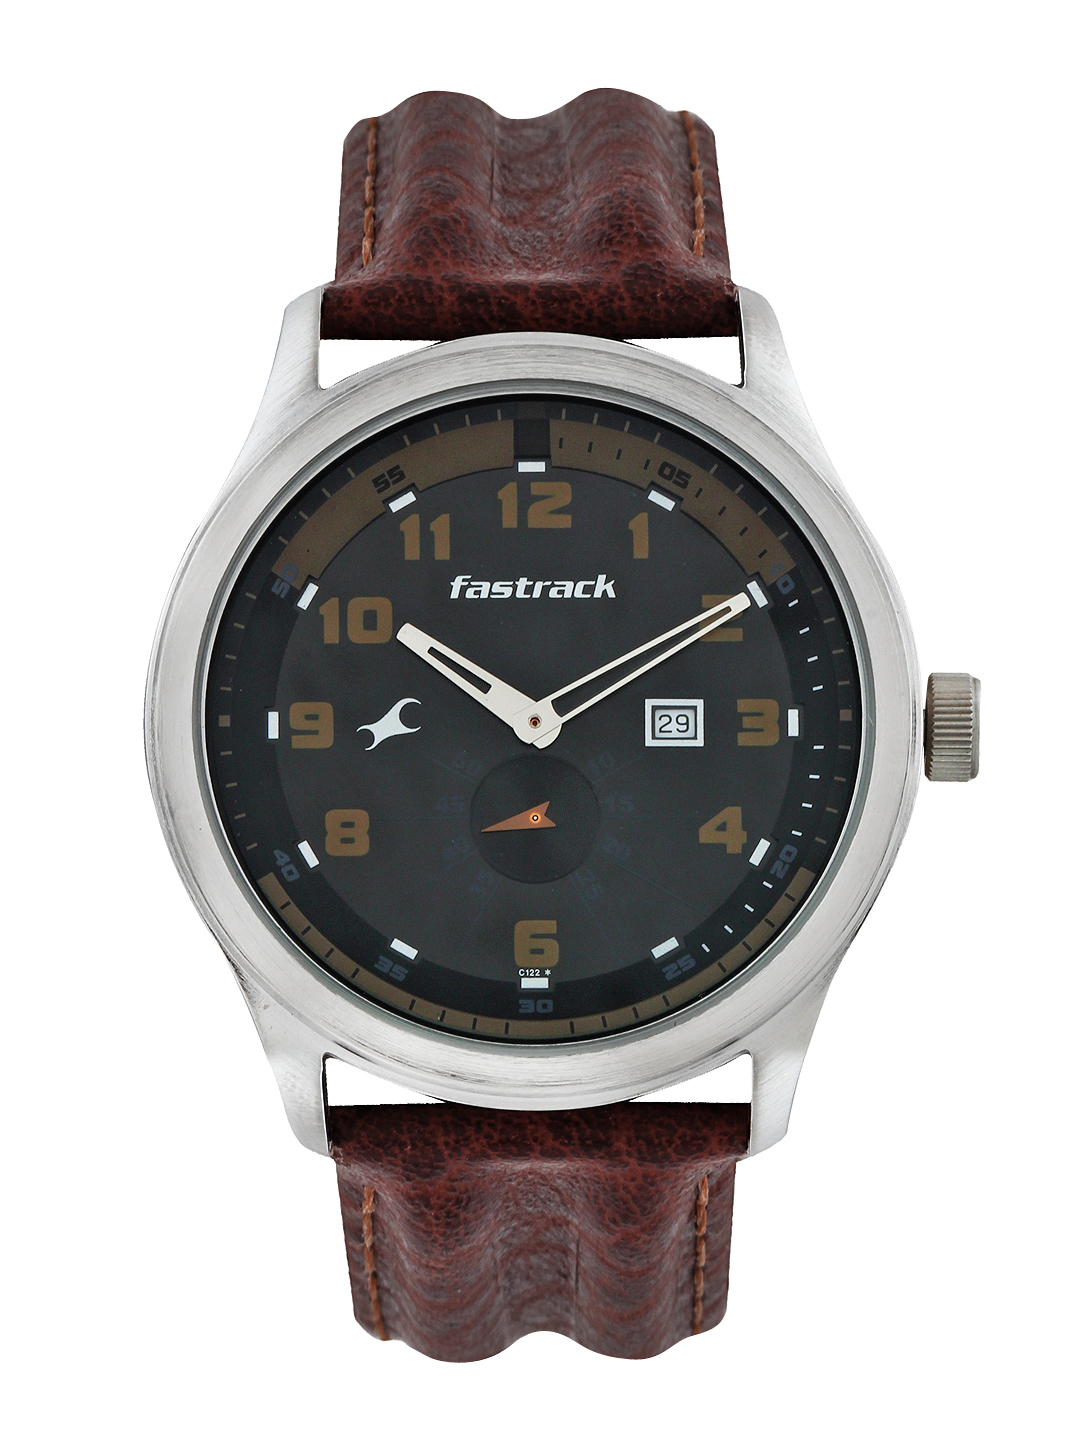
Fastrack Men Black Dial Watch NE3001SL05
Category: Accessories / Watches / Watches
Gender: Men
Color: Black
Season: Winter 2016
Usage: Casual